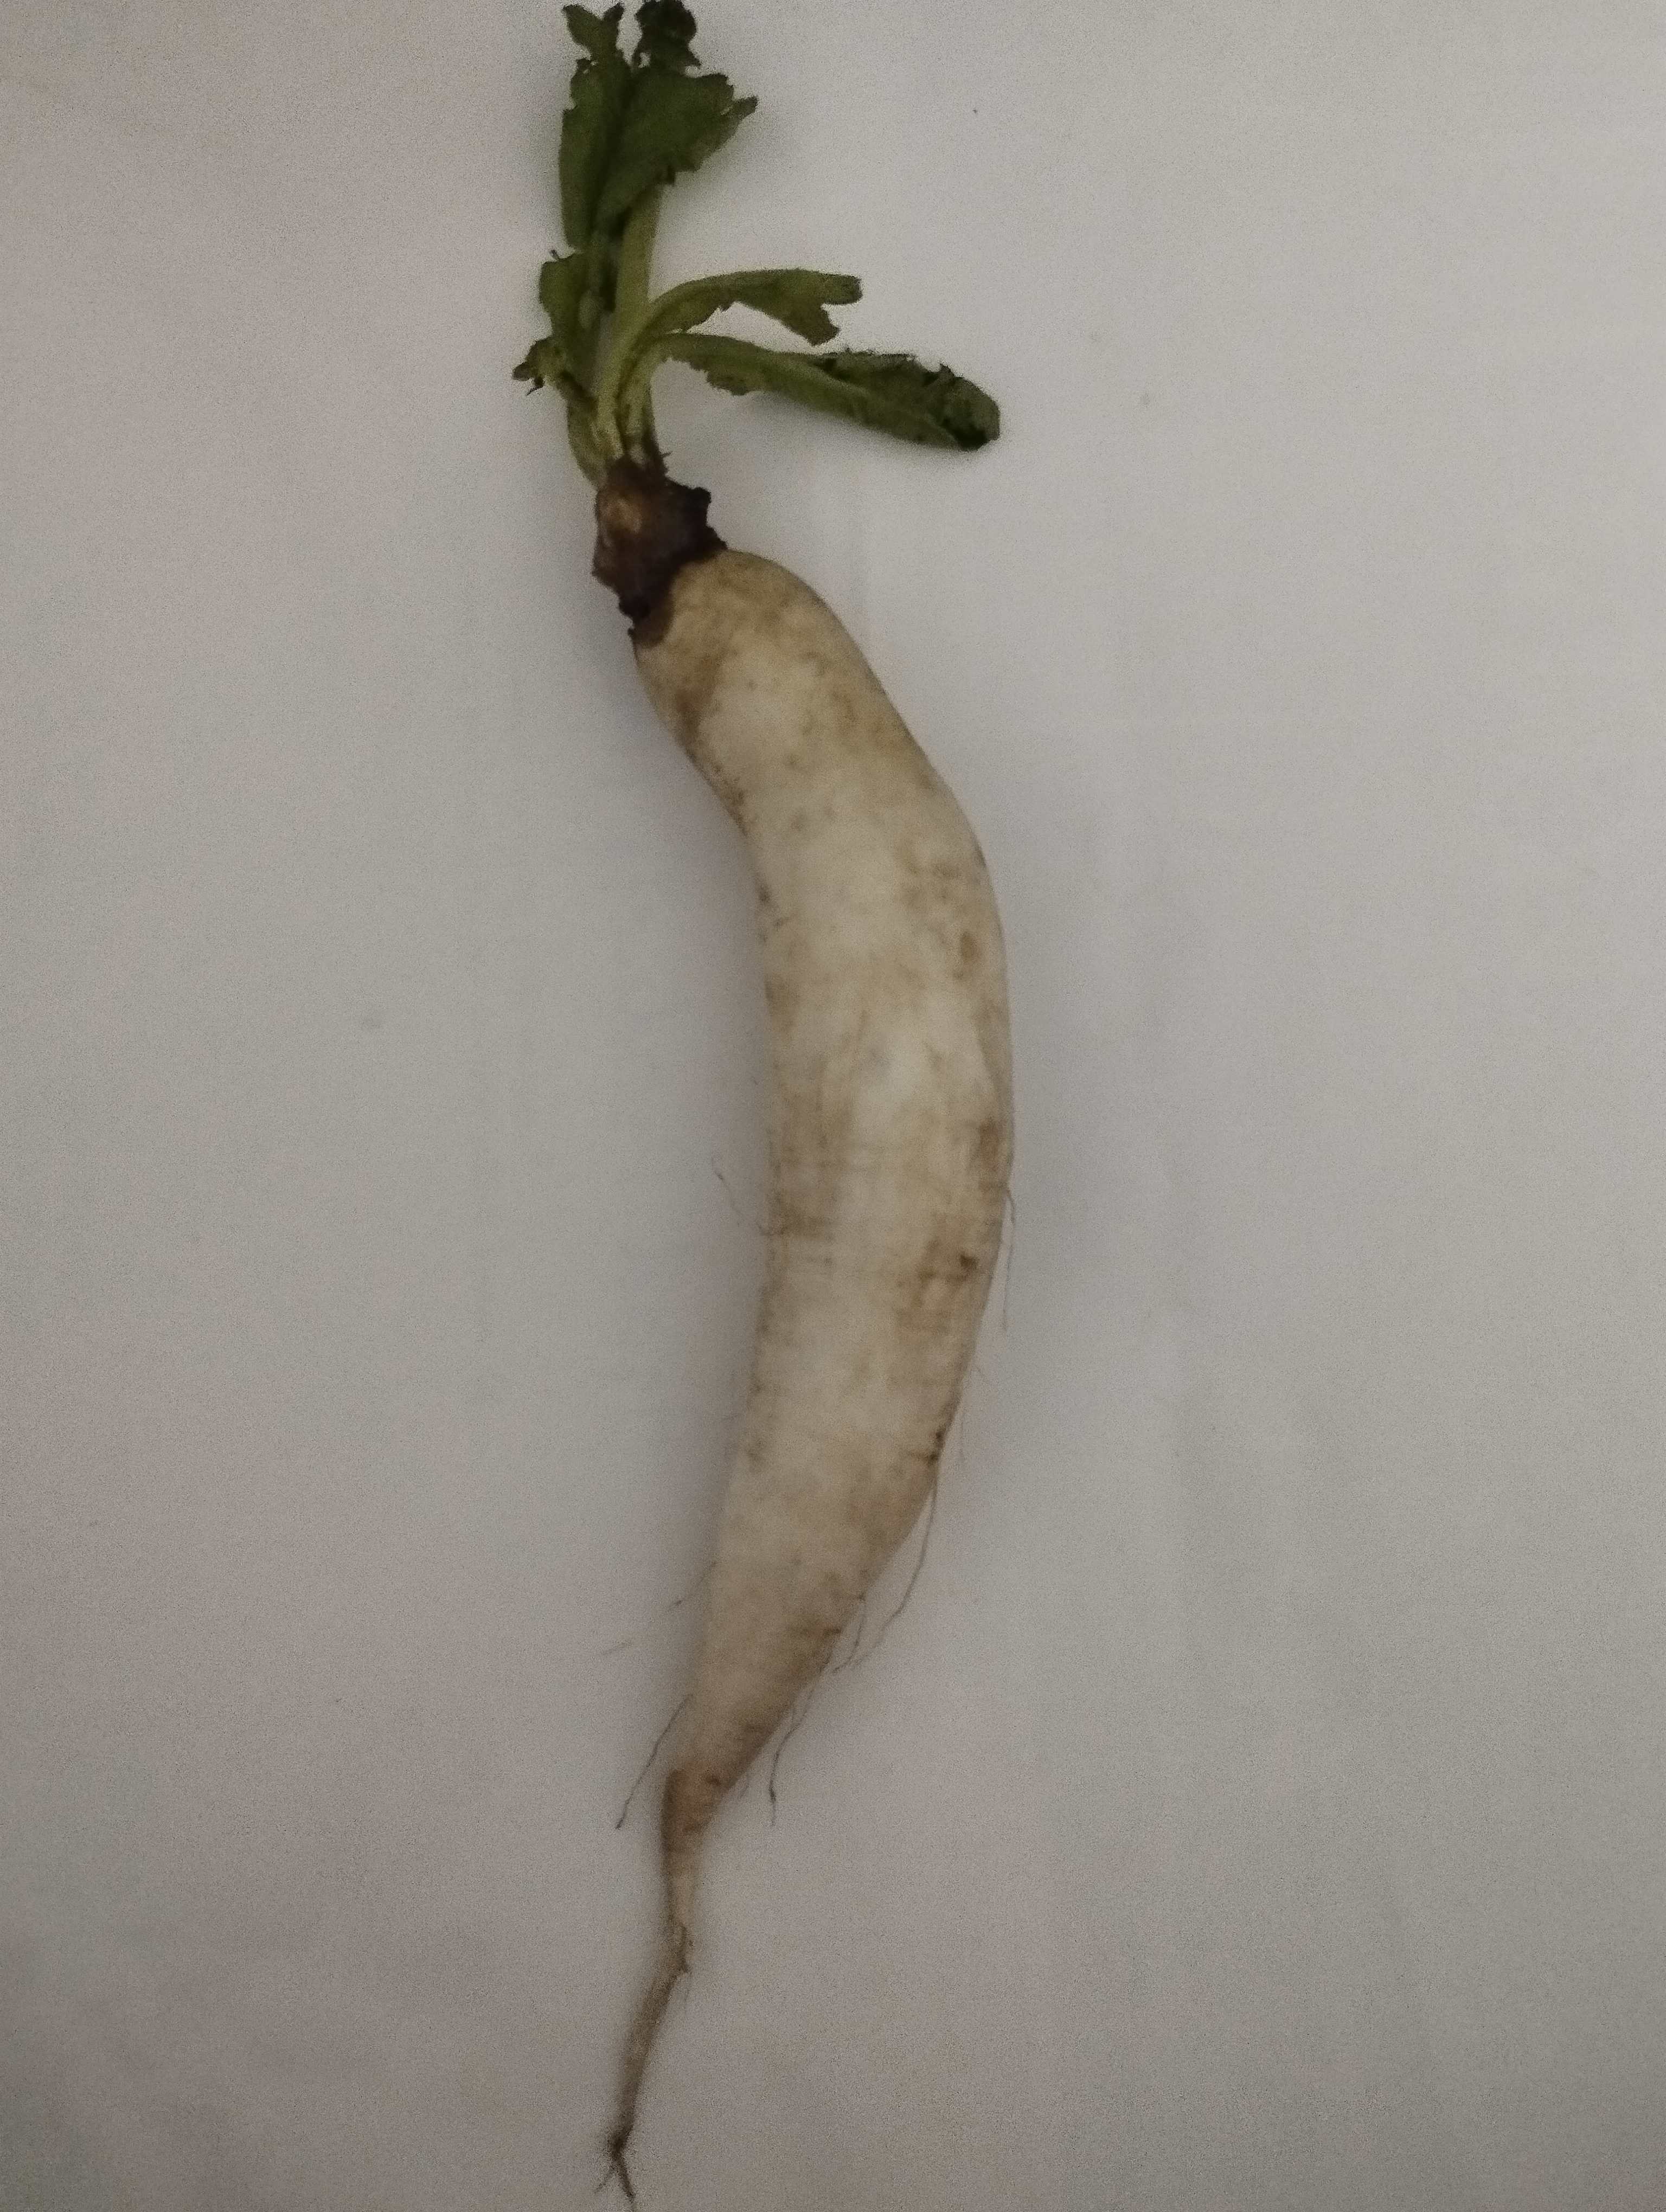
Label: Raphanus sativus